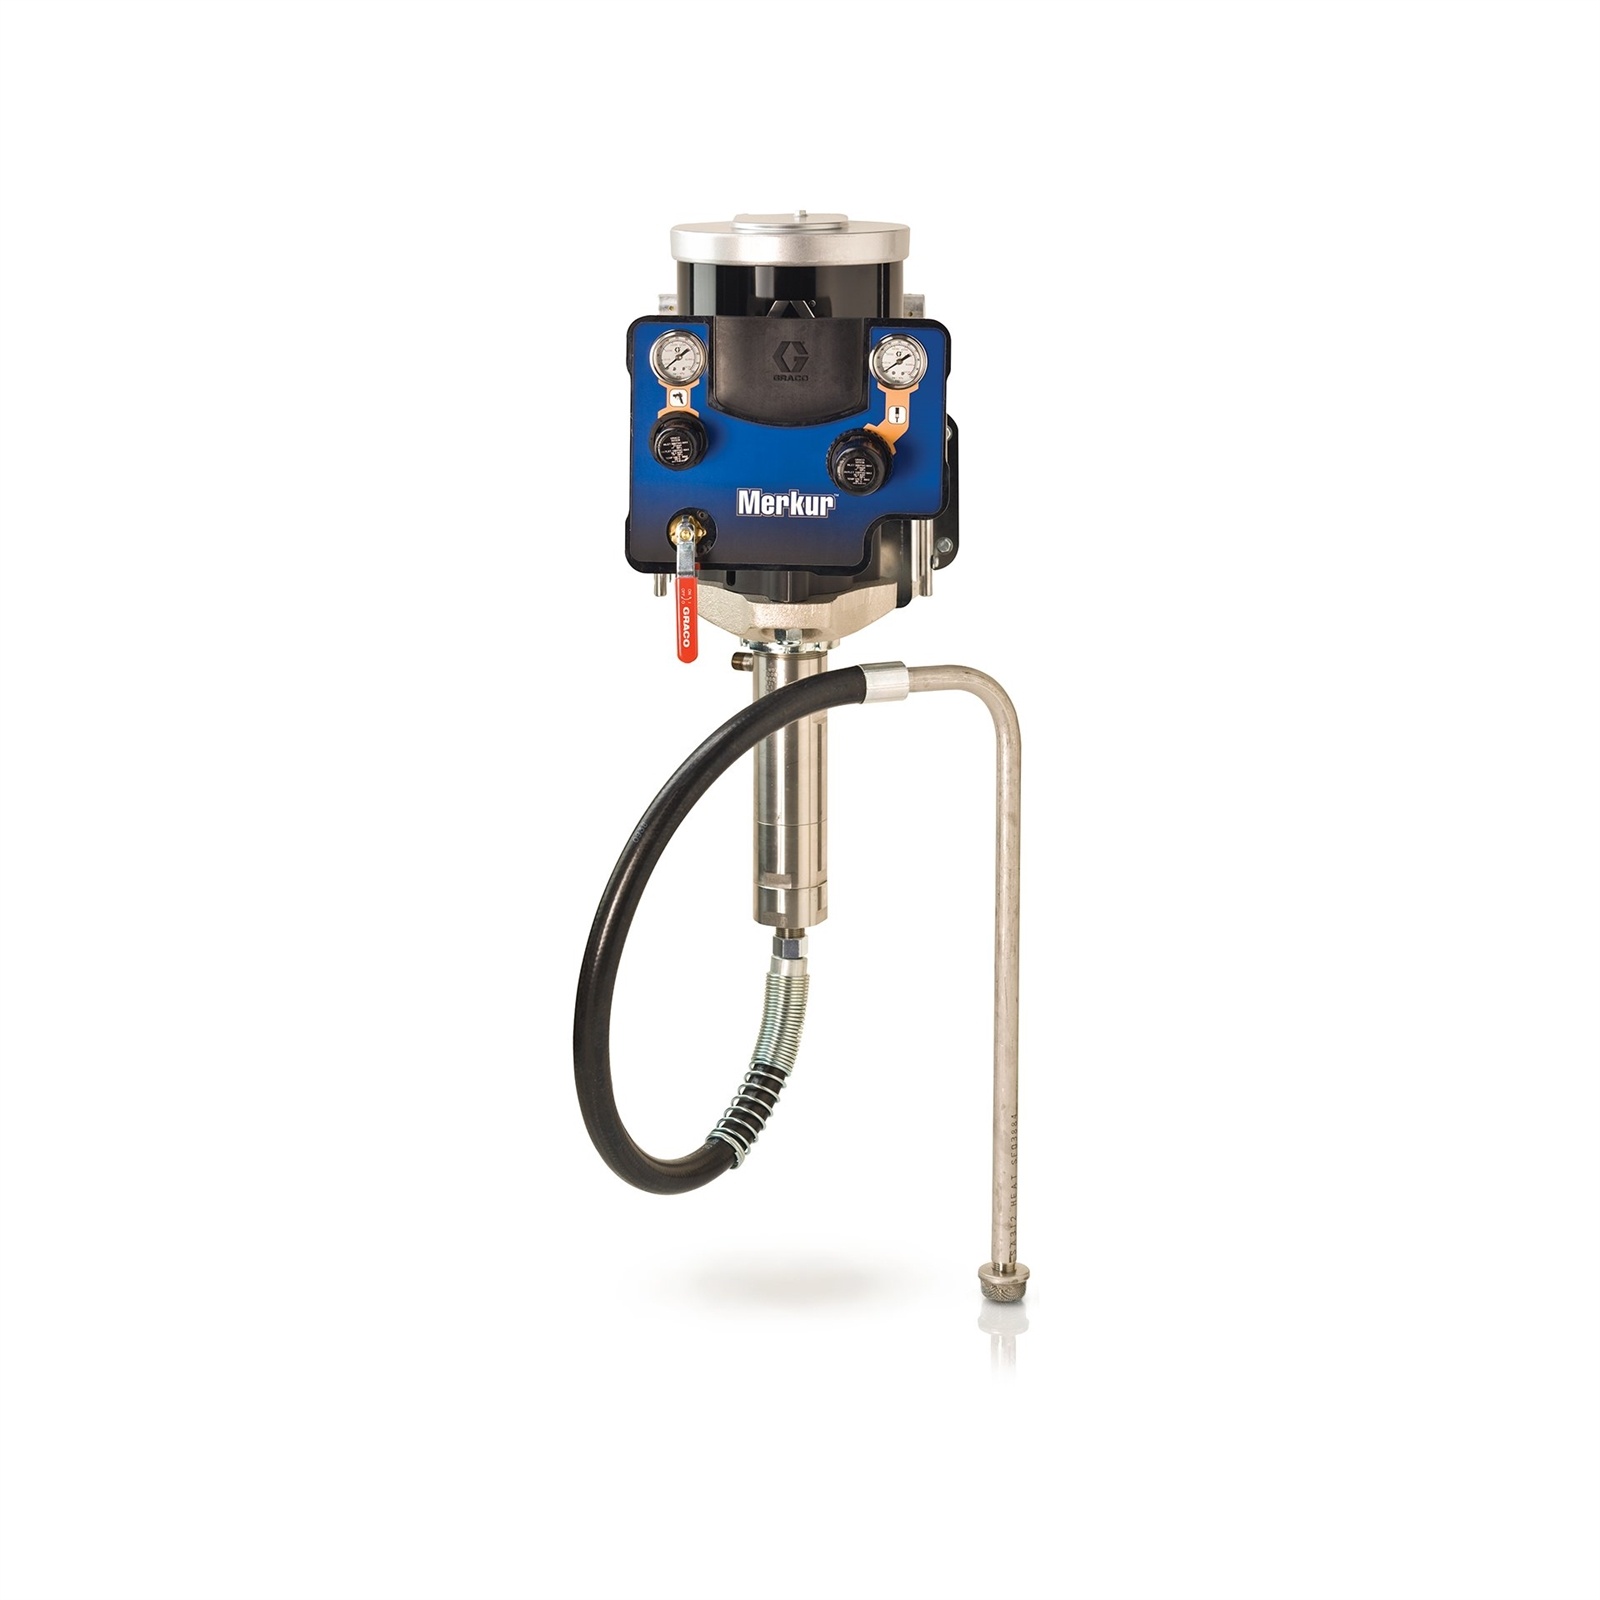
GRACO Merkur 18:1 AA Package, 2 gpm (7.5 lpm) Fluid Flow, Wall Mount, PerformAA 50 RAC Gun - (SKU: G18W09)
The GRACO G18W09 is a wall-mounted air-assisted (AA) spray package designed for high-quality, fine-finish applications. It features a Merkur 18:1 pump, PerformAA 50 Reverse-a-Clean (RAC) gun, pump air controls, gun air/fluid hoses, and a fluid filter. The package is engineered to deliver consistent, high-quality finishes, reduce emissions, and improve productivity, especially with heavy or viscous coatings. Key Features: Air-assisted (AA) spray package G18W09 Wall-mounted pump assembly, includes gun, air controls, hoses, and fluid filter 2 gpm (7.5 lpm) Designed for use with compatible GRACO spray guns and accessories; suitable for heavy and viscous coatings Excellent atomization and homogeneity of coating film Ease of maintenance with included fluid filter and RAC gun for easy cleaning Reliable performance for demanding applications Reduced emissions and improved productivity Wall mount design for space efficiency Applications: Ideal for industrial and commercial fine-finish spray applications, including automotive, wood, metal, and general manufacturing where consistent, high-quality finishes are required. Installation Notes: Using genuine GRACO parts ensures optimal performance, safety, and longevity of the equipment. Follow the manufacturer’s instructions for wall mounting and hose connections. Ensure all connections are secure and leak-free before operation. Regularly inspect and replace the fluid filter as needed. Use only compatible fluids and accessories as specified by GRACO. Clean the gun and hoses after each use to prevent clogging and ensure consistent performance. Inspect the pump and air controls regularly for wear or damage. Refer to the equipment manual for detailed maintenance schedules and procedures.
Brand: GRACO Pump Accessories
Category: Hardware > Tools > Paint Tools > Paint Sprayers > Airless Sprayers